Lidzbark

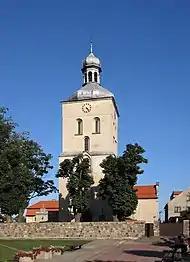
Saint Adalbert church from the 18th century

Lidzbark was founded in 1301. The town's Roman Catholic parish church was constructed in 1350.